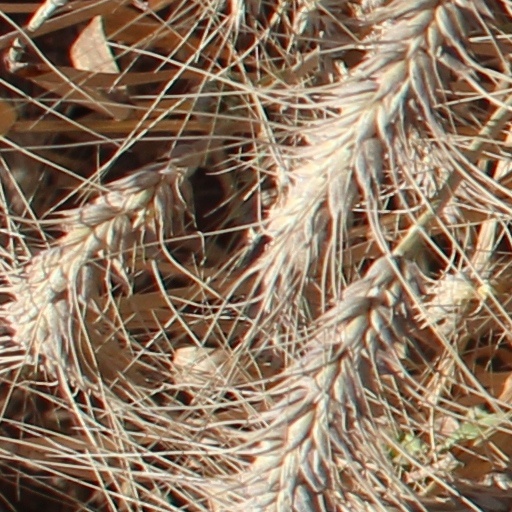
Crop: wheat